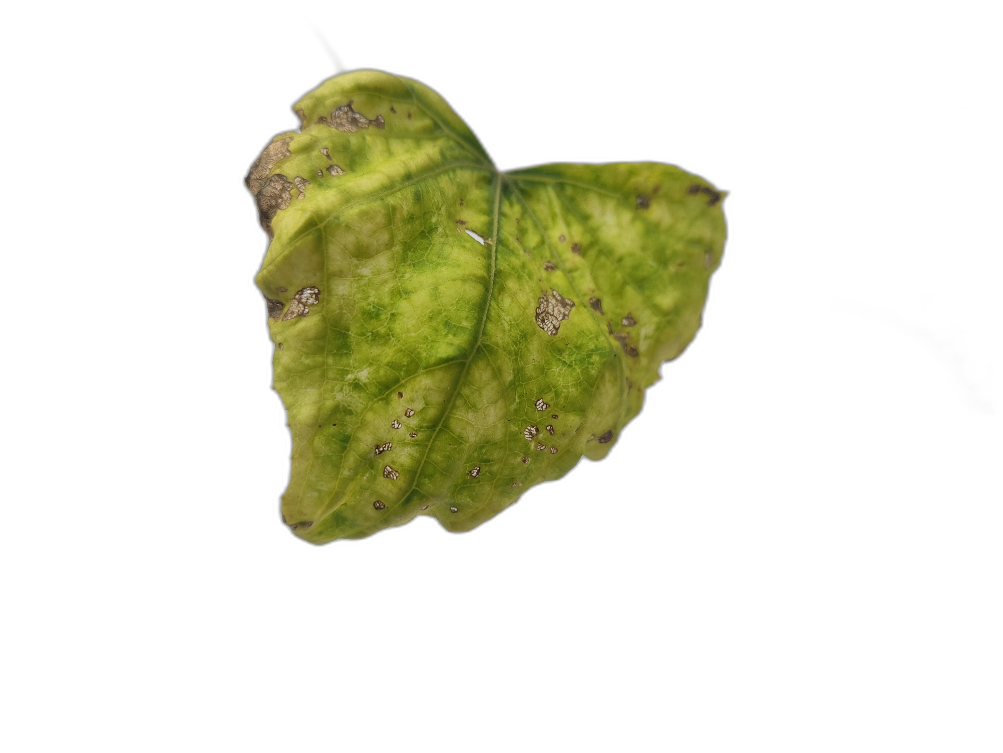
Crop: Zucchini
Label: Downy_Mildew